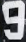
Number: 9